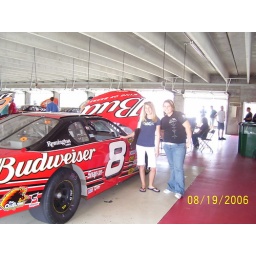
The girls by Dales car